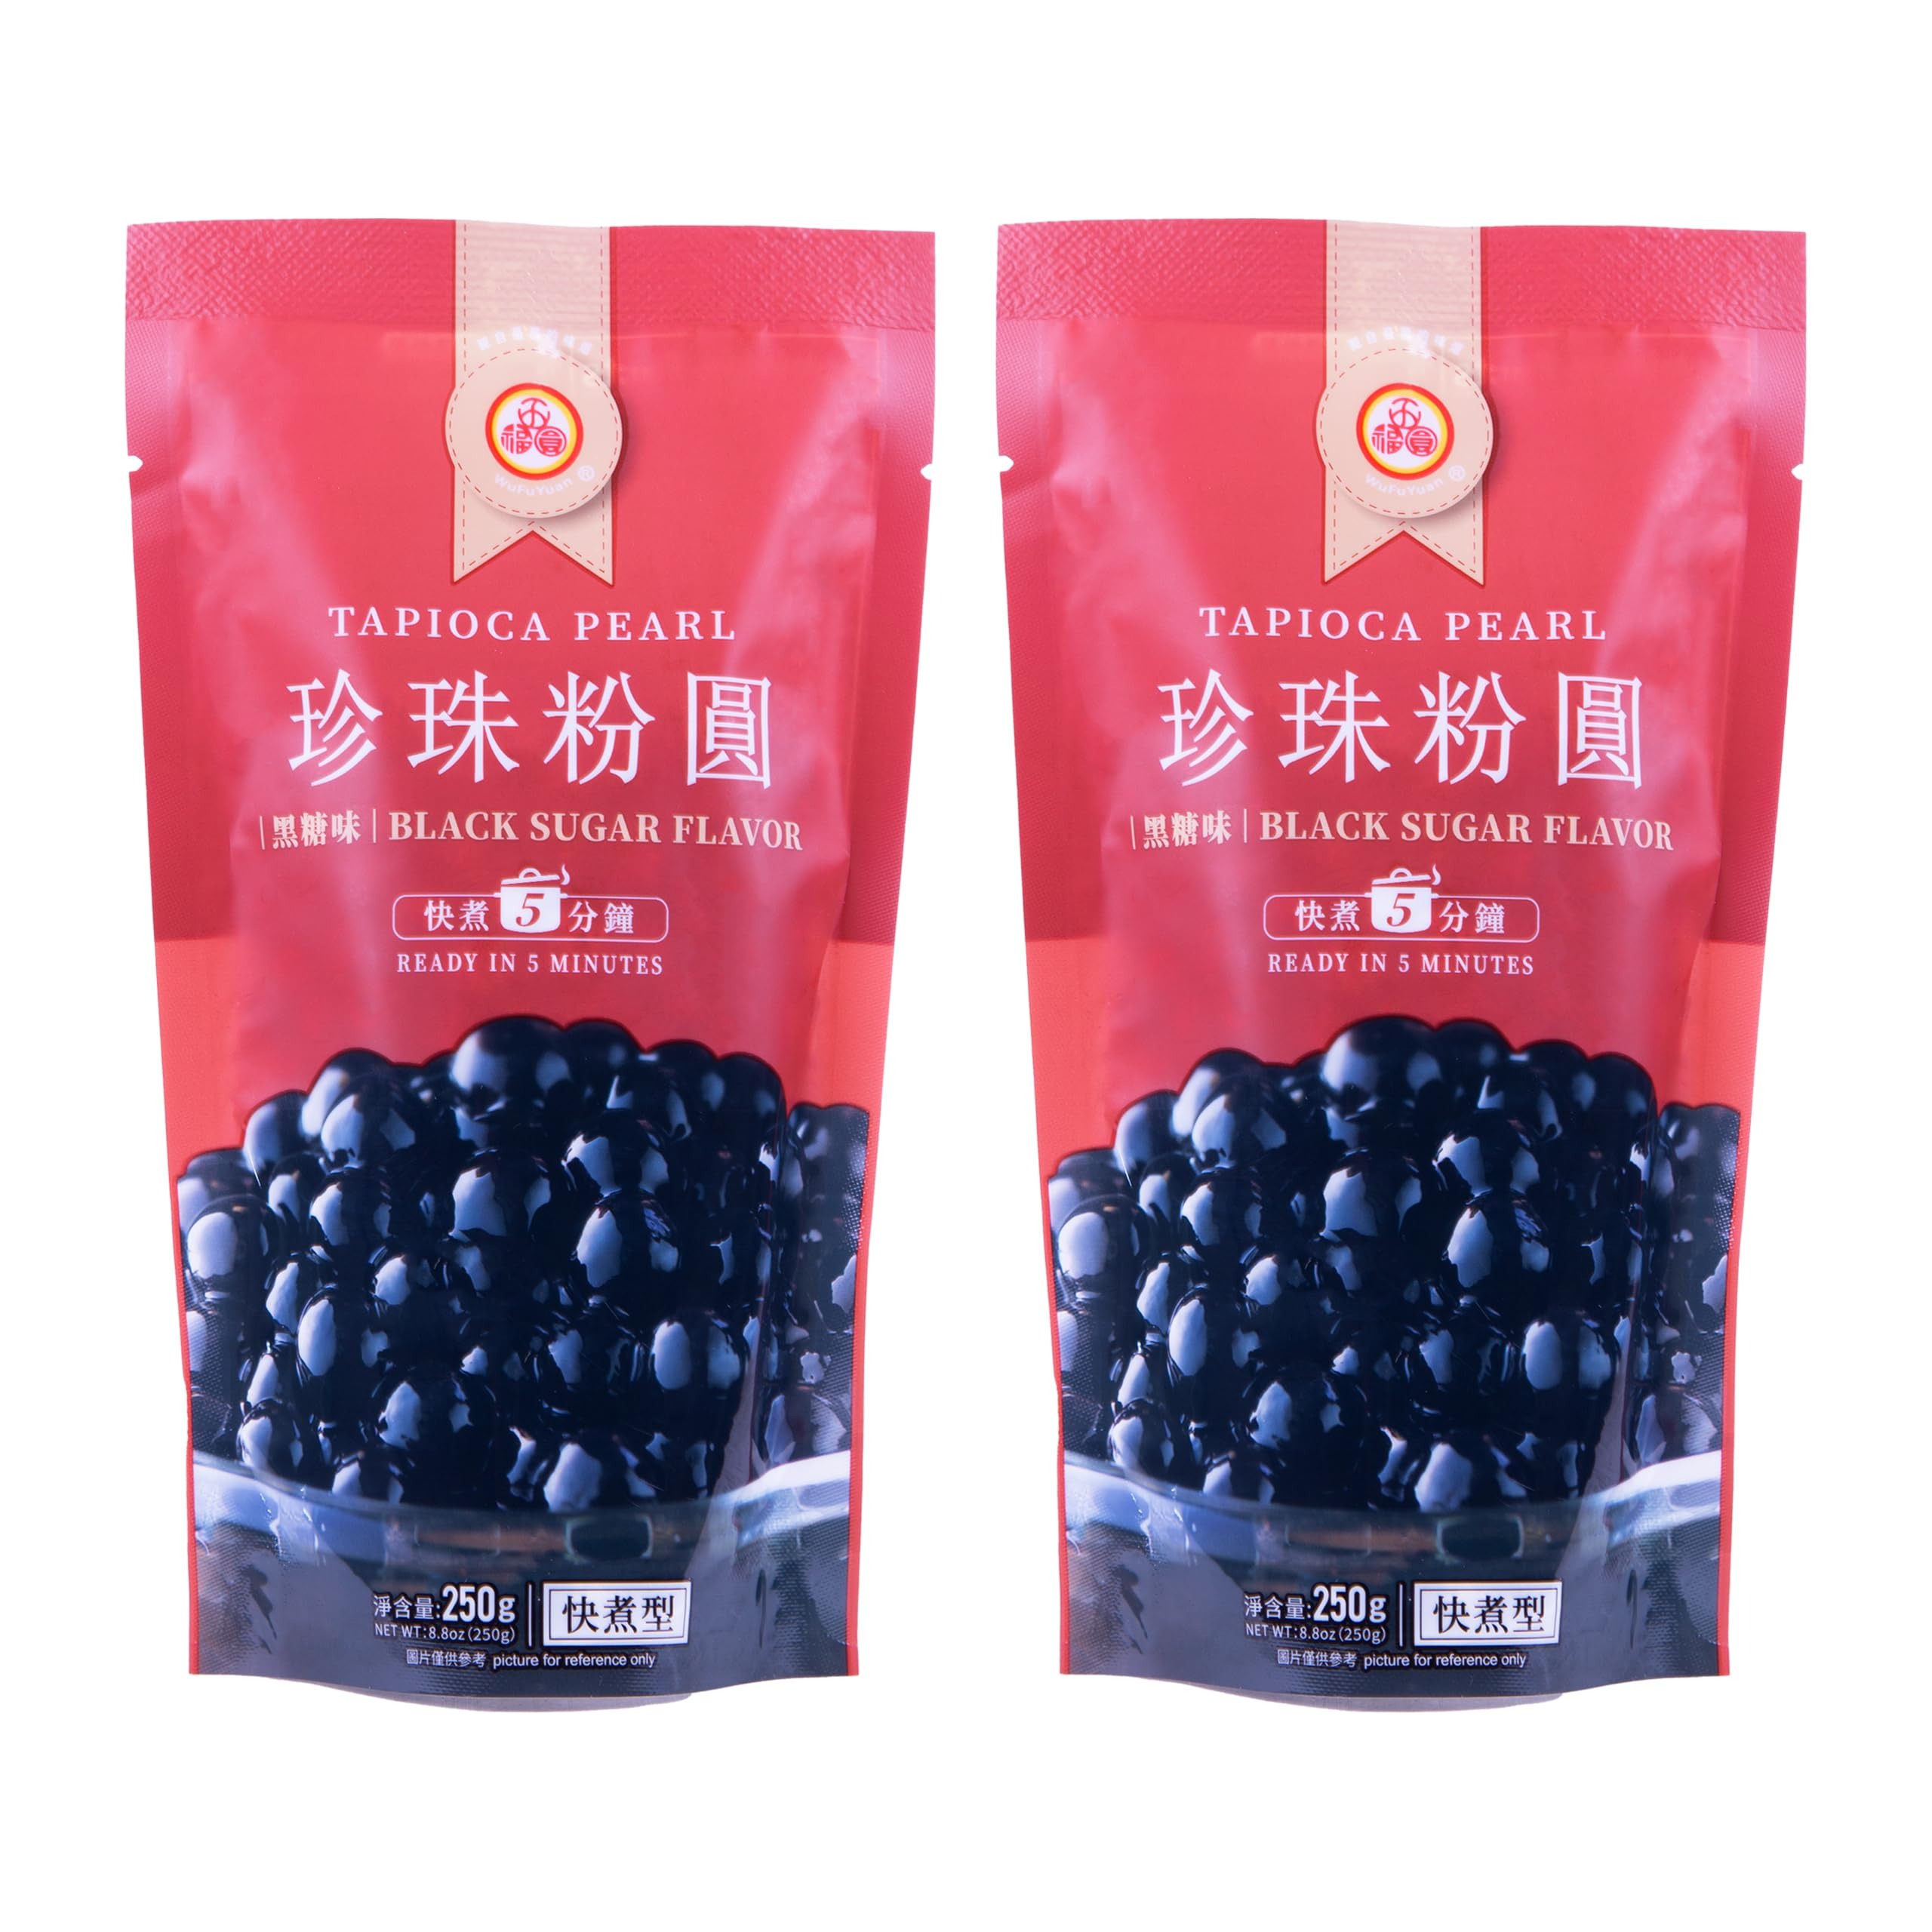
Item Name: WuFuYuan Boba Tapioca Pearls, Black Sugar Flavor, Ready to Cook in 5 Minutes or Microwave in 3 Minutes, 8.8 oz. (2 Packs)
Bullet Point 1: 2 packs of WuFuYuan Black boba tapioca pearls.
Bullet Point 2: Ready in 5 minutes. Fast and easy to prepare.
Bullet Point 3: Consistently chewy and tasty, not chalky or powdery.
Bullet Point 4: Each 8.8oz pack contains enough boba pearls to make about 5 drinks.
Bullet Point 5: Prepared tapioca is delicious cold or hot. Pair with your favorite milk tea, coffee, or dessert.
Product Description: WuFuYuan Boba Tapioca Pearl Black Sugar Flavor Ready in 5Minutes. Make your own Boba Milk Tea, Bubble Tea, Thai Ice Tea, or Ice Coffee with this popular boba tapioca Pearls at your own home. Just boil in hot water. Let them stew for a few more minutes, drain, and add any sweetener of your choice. For softer and chewier boba, cook them a few minutes longer than suggested. Easy directions are on the back of the package.
Value: 17.6
Unit: Ounce

Price: 7.99